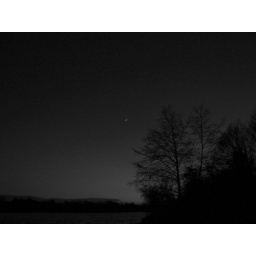
Engine Pool in black &amp;amp; white